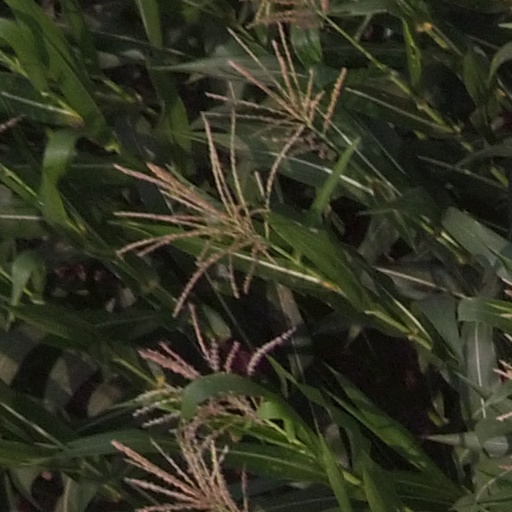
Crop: maize; corn